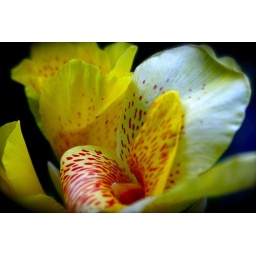
I have always loved Canna Lilies They were in formal flower bed arrangements in Sea Gate's. public gardens. IMG_9105.JPG copy